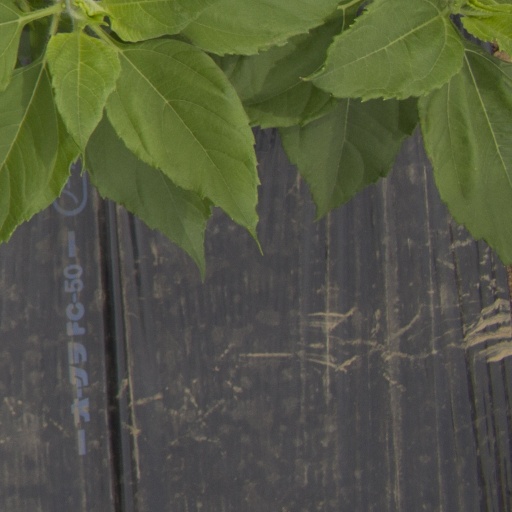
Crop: Jerusalem artichoke